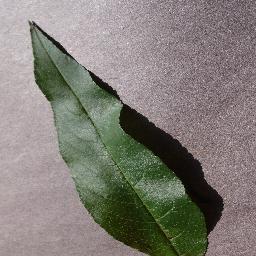
Label: Peach___healthy